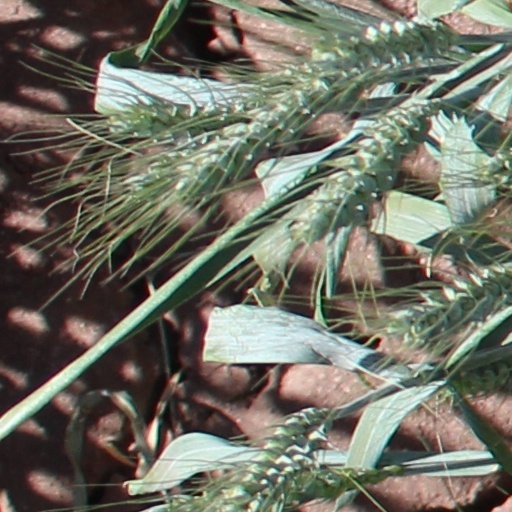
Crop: wheat